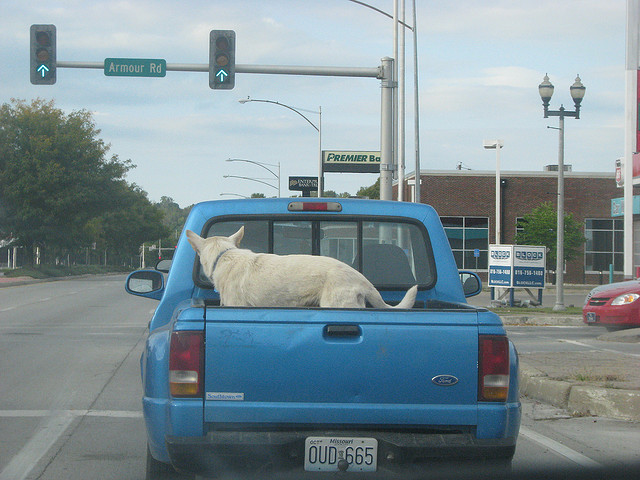
A white dog is in the back of a blue truck.

A dog is standing in the back of a blue truck

A truck with a dog riding in the back.

a white dog in the back of a blue truck

A dog rides in the bed of a blue pickup truck.